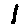
Label: 1